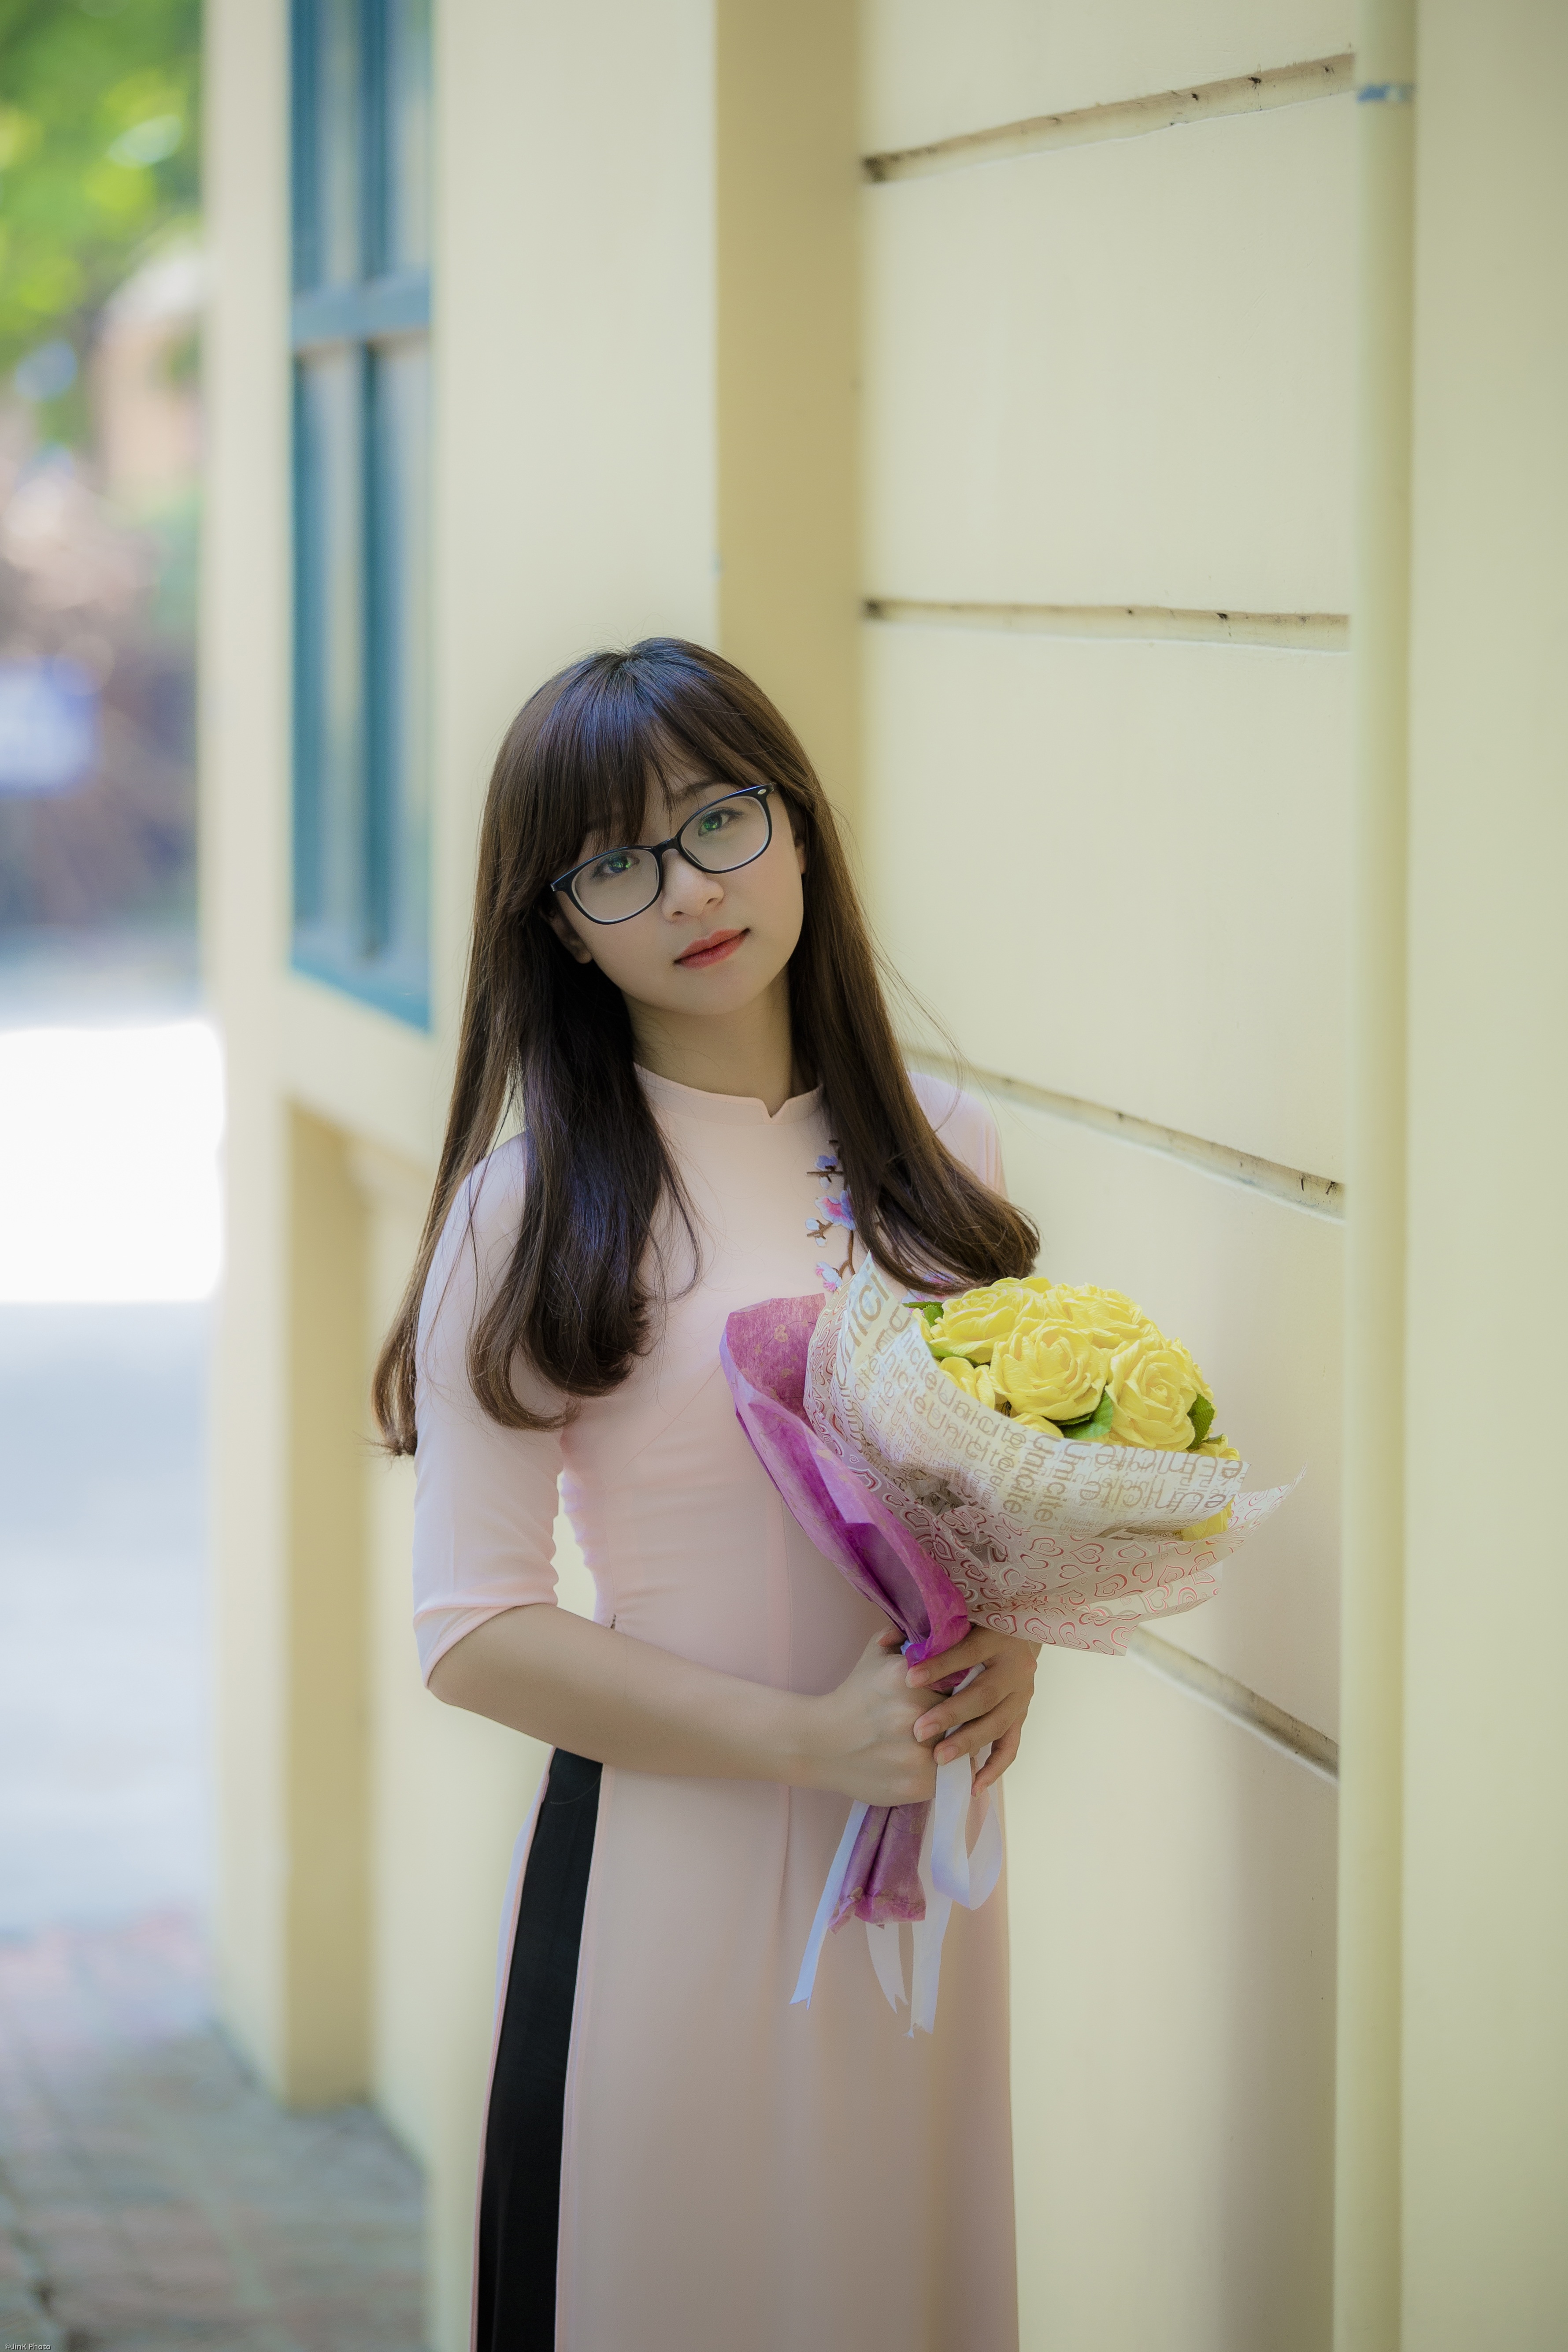
girl, woman, hair, photography, leg, model, fashion, clothing, lady, toy, hairstyle, smiling, long hair, lingerie, black hair, dress, lovely, hot, photograph, beauty, costume, photo shoot, brown eyes, nice picture, red lips, white skin